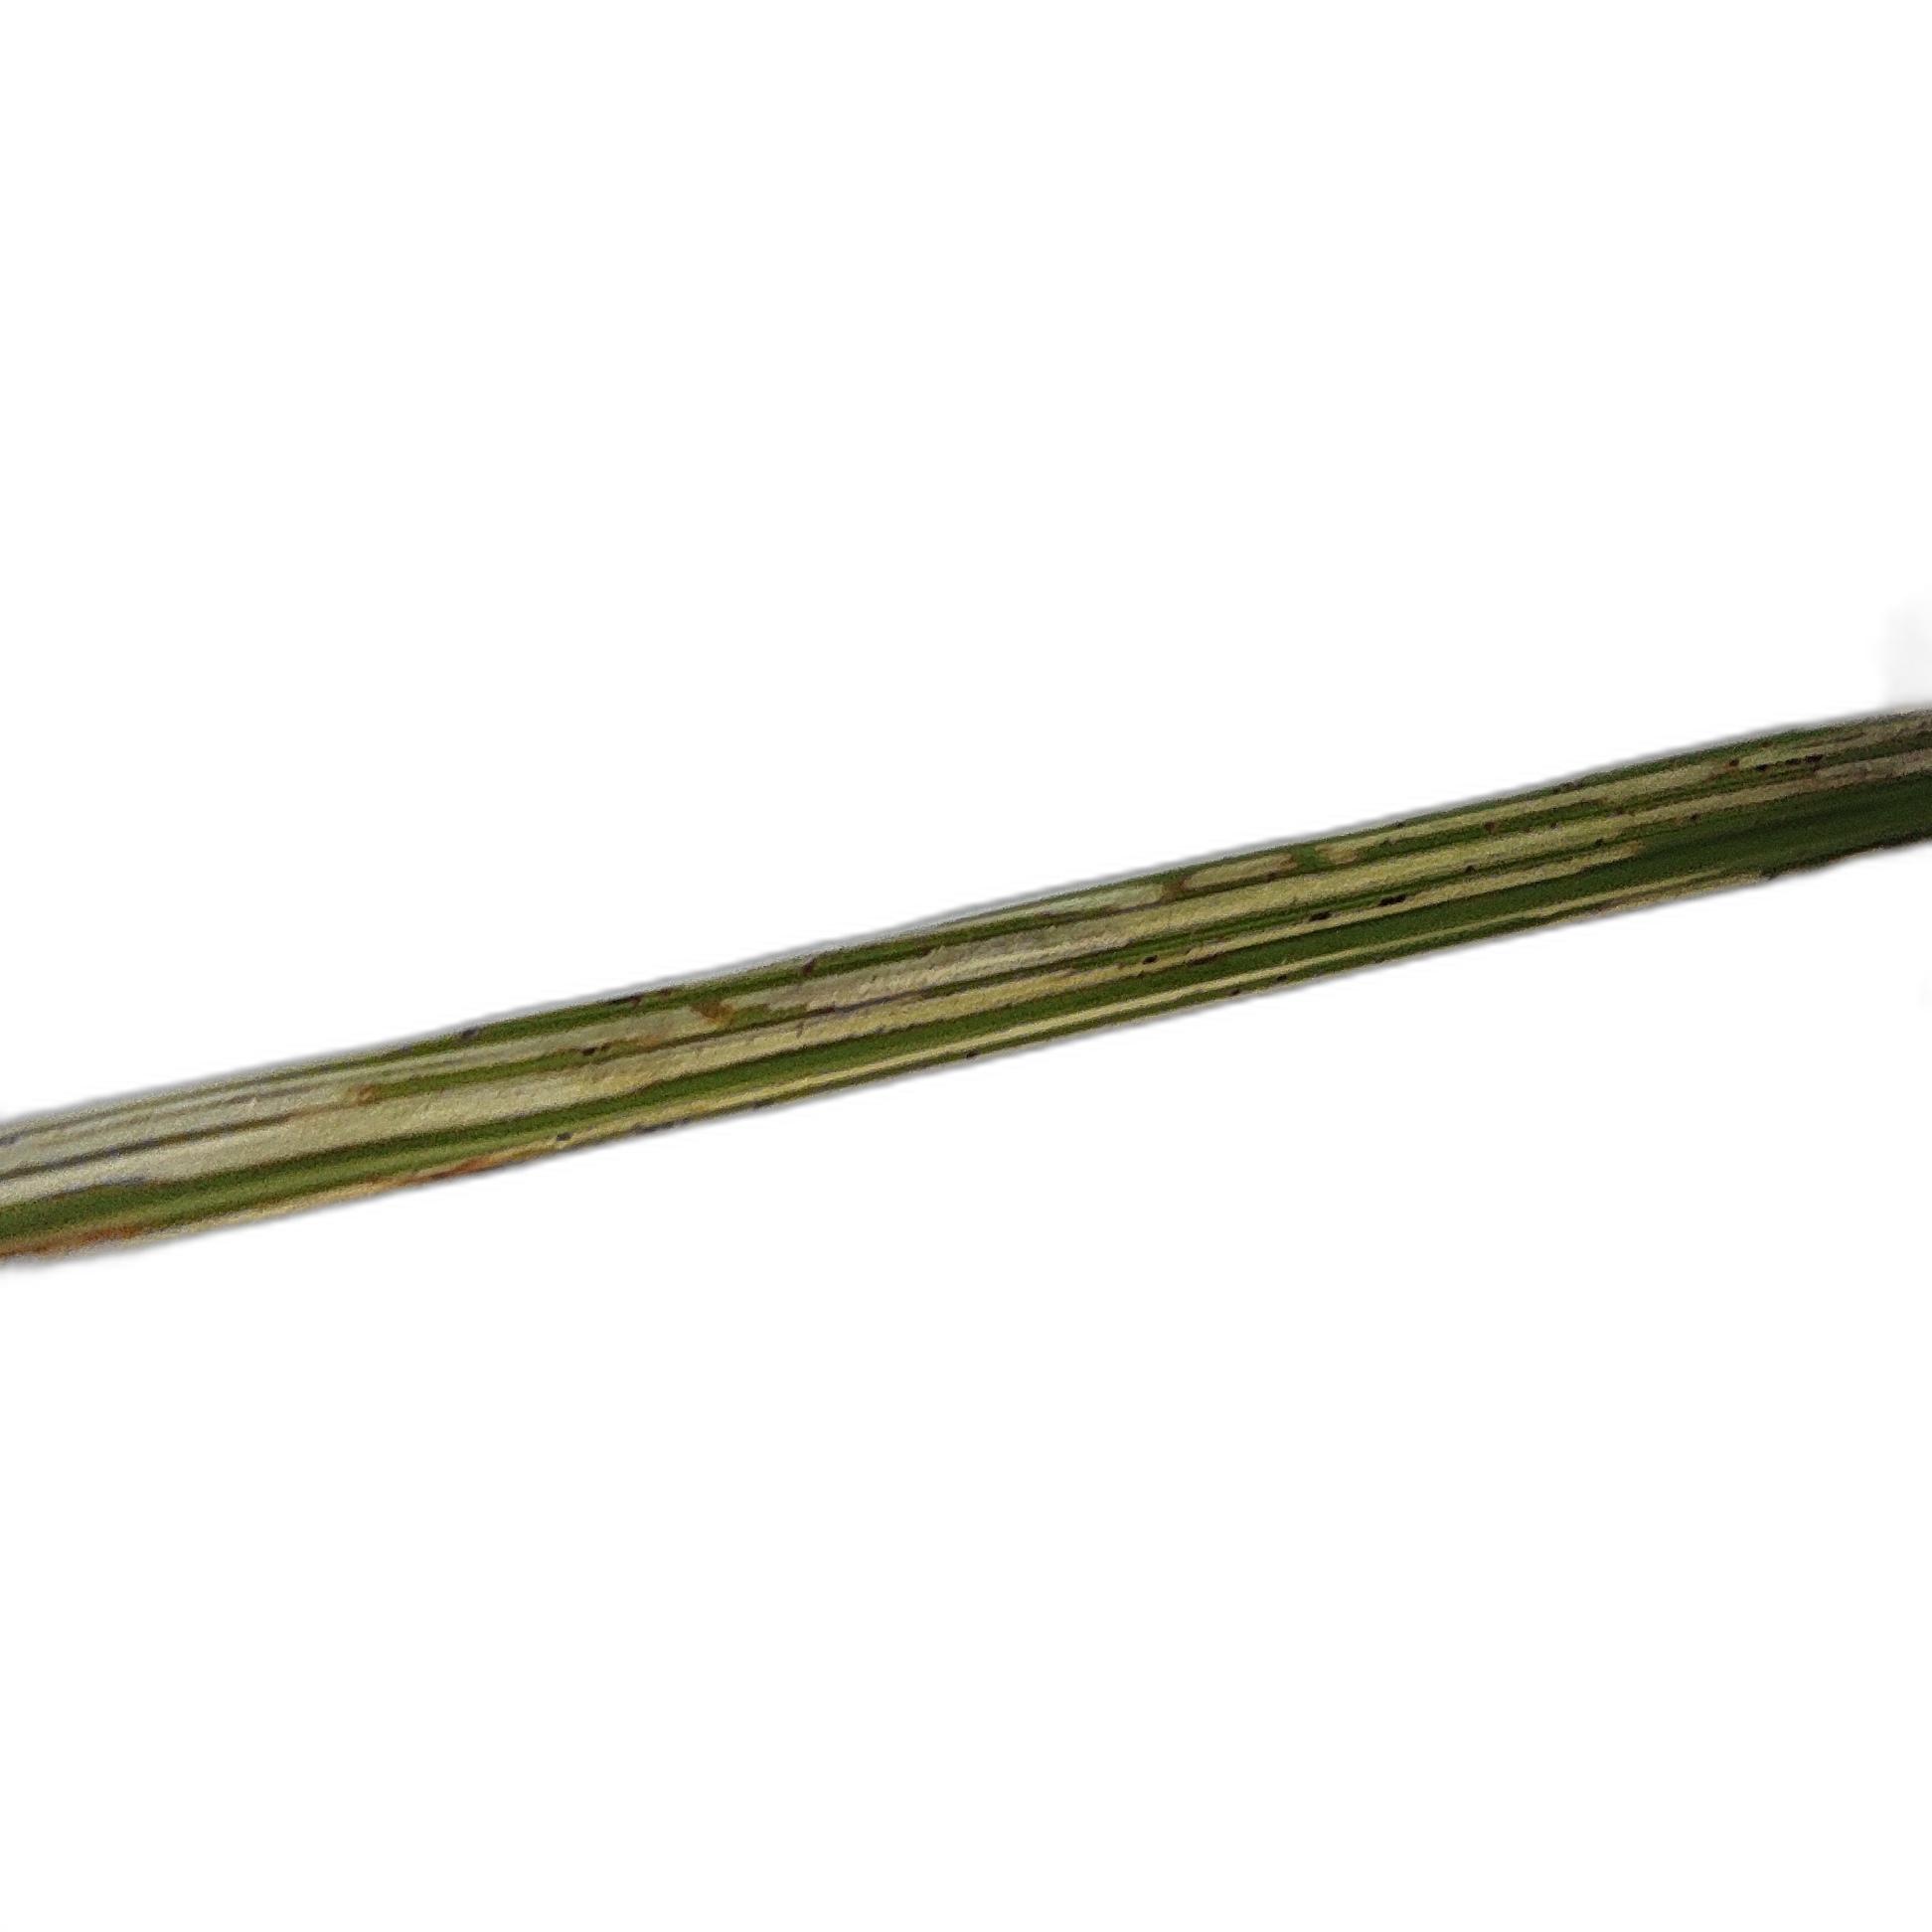
Label: Rice Leaffolder